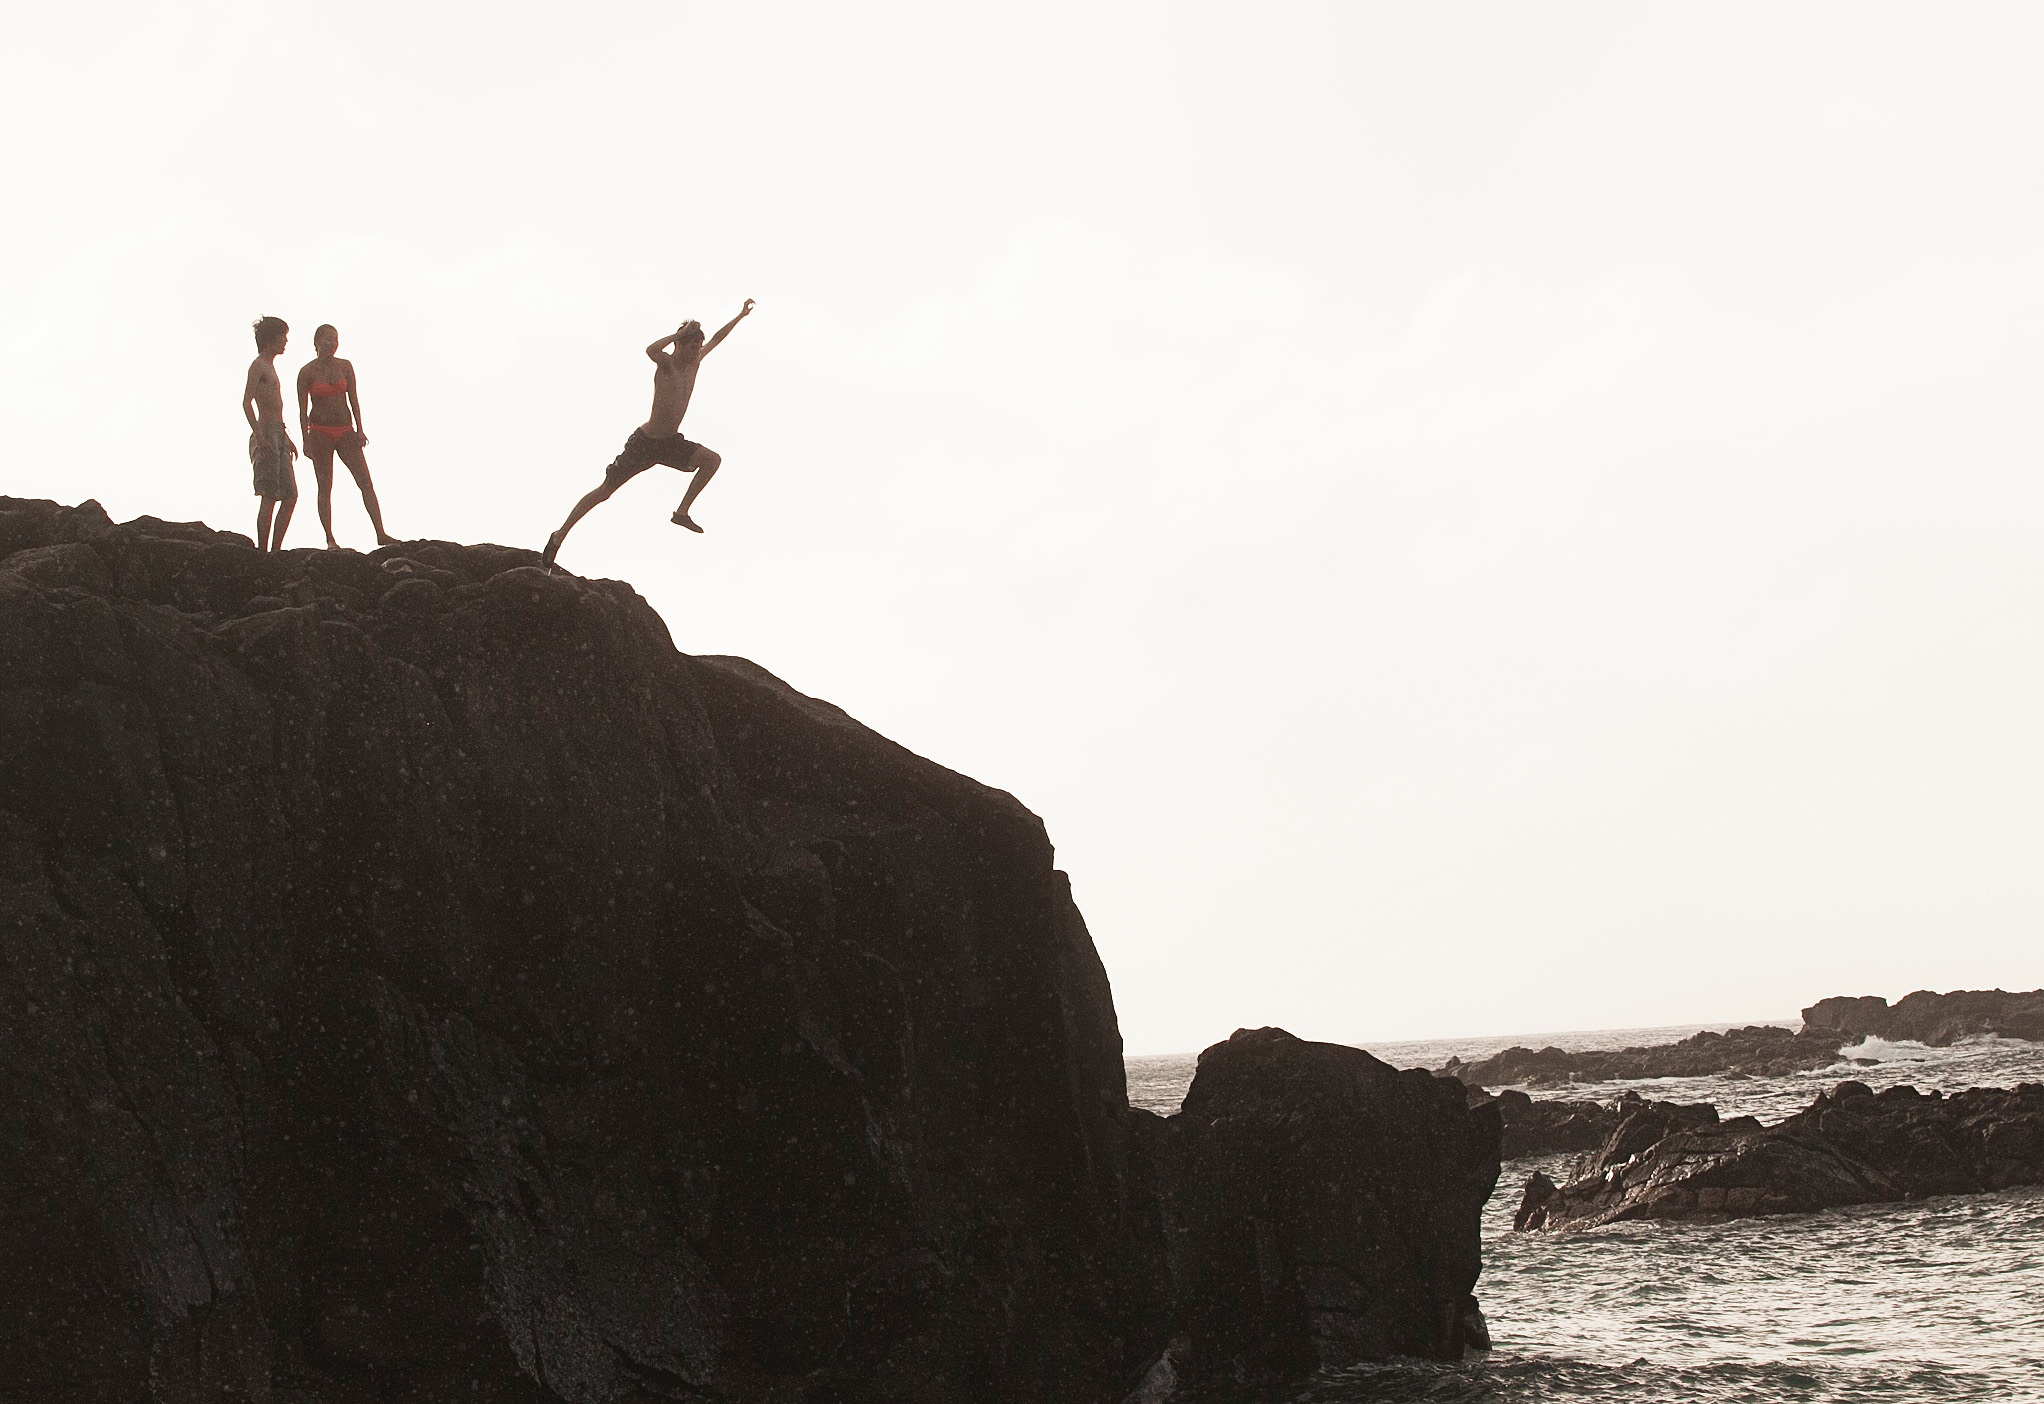
beach, sea, coast, rock, ocean, wave, cliff, terrain, material, photograph, image